Woodblocks of the Nguyễn Dynasty

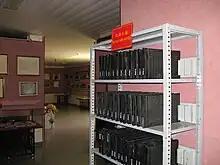
Woodblocks of the Nguyễn dynasty at the Vietnam National Archives Center IV

Woodblocks of the Nguyễn Dynasty is a collection of 34,555 plates of woodblock made during the reign of the Nguyễn dynasty in which engraved various contents from official literature, history to classic and historical books. In 2009, this collection became the first entry of Vietnam in the international register of UNESCO's Memory of the World Programme.